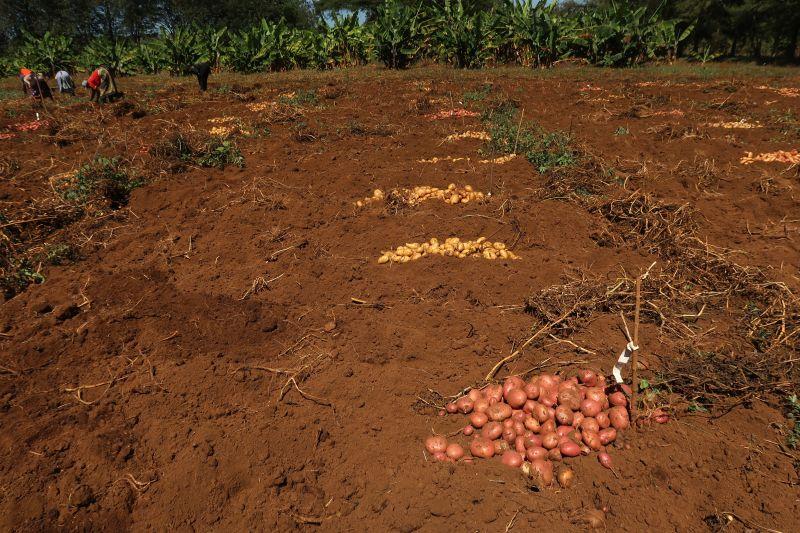
Karanga, viazi pamoja na tangawizi zikiwa zimevunwa na kuwekwa juu ya udongo katika shamba tayari kwa ajili ya kuingizwa sokoni kwa mauzo ya biashara yanayowasaidia wakulima hao kujipatia kipato kiuchumi.